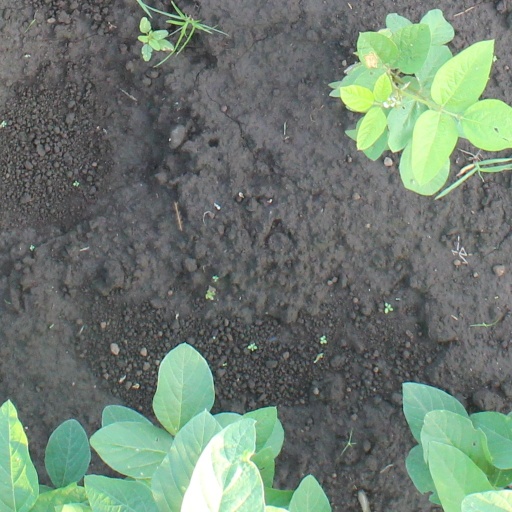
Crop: soybean